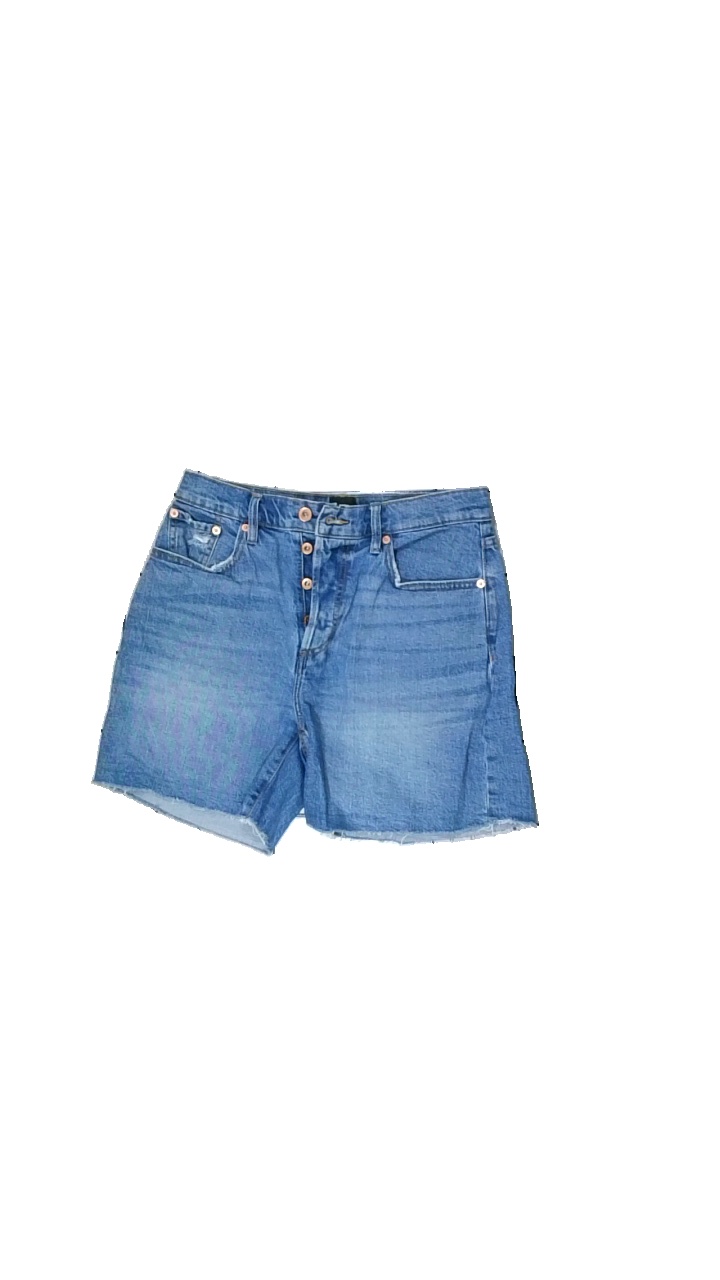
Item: Shorts (Ladies)
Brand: Lager 157
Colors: Blue
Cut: Regular
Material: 100% Cotton
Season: Summer
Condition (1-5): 4
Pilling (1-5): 5
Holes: Minor
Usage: Reuse
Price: <50